Shrimant Bhausaheb Rangari Ganapati Temple

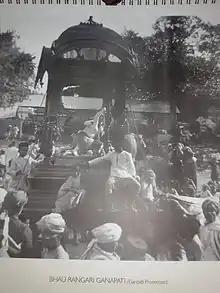

In 1857 Mangal Pandey led the first riot with weapons against British Empire and that was the start of freedom fight in India. British claimed this as the rebellion of the army and closed all the doors of possibilities for freedom fighters. But this riot has left the mark on whole country and soon the effects of it came to notice in different parts of country. This riot has exuded the thought of freedom and lit the fire of revolution. After 1857 riots, British government started doing suppression which was creating obstacles in reaching these thoughts to the common citizens.